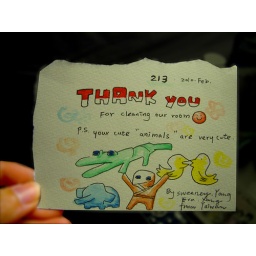
every day we surprised by the funny art creations :-D Those cute animals accompanied with us for 4 days